Kid Cudi

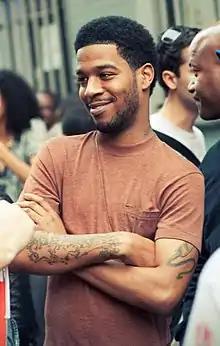
Kid Cudi in 2010

Scott Ramon Seguro Mescudi (born January 30, 1984), also known by his stage name Kid Cudi (formerly stylized as KiD CuDi), is an American rapper, singer, songwriter, record producer, actor, and fashion designer. Born and raised in Cleveland, Cudi moved to New York City in pursuit of a musical career, where he first gained recognition for his song "Day 'n' Nite". Initially self-published on his MySpace page, the song became a hit online and served as a catalyst for Cudi to team up with record producers Plain Pat and Emile Haynie to record his first full-length project, a mixtape titled "A Kid Named Cudi" (2008). Its release helped Cudi rise to prominence and establish a fanbase, catching the attention of rapper Kanye West—who signed Cudi to his GOOD Music label by late 2008.